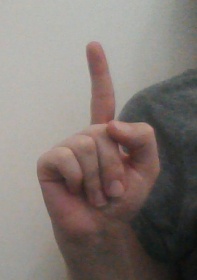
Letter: bb